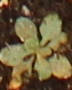
Label: Horseweed